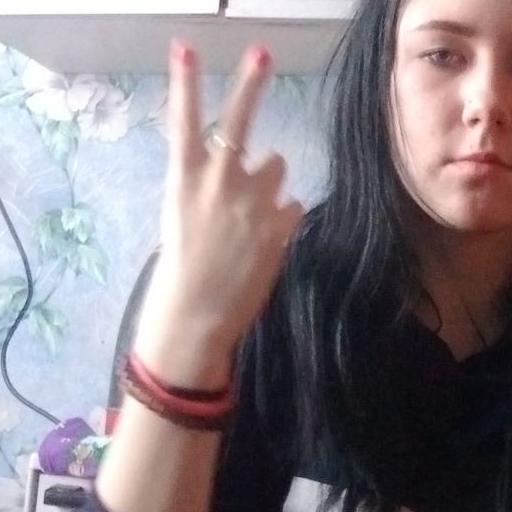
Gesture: peace_inverted